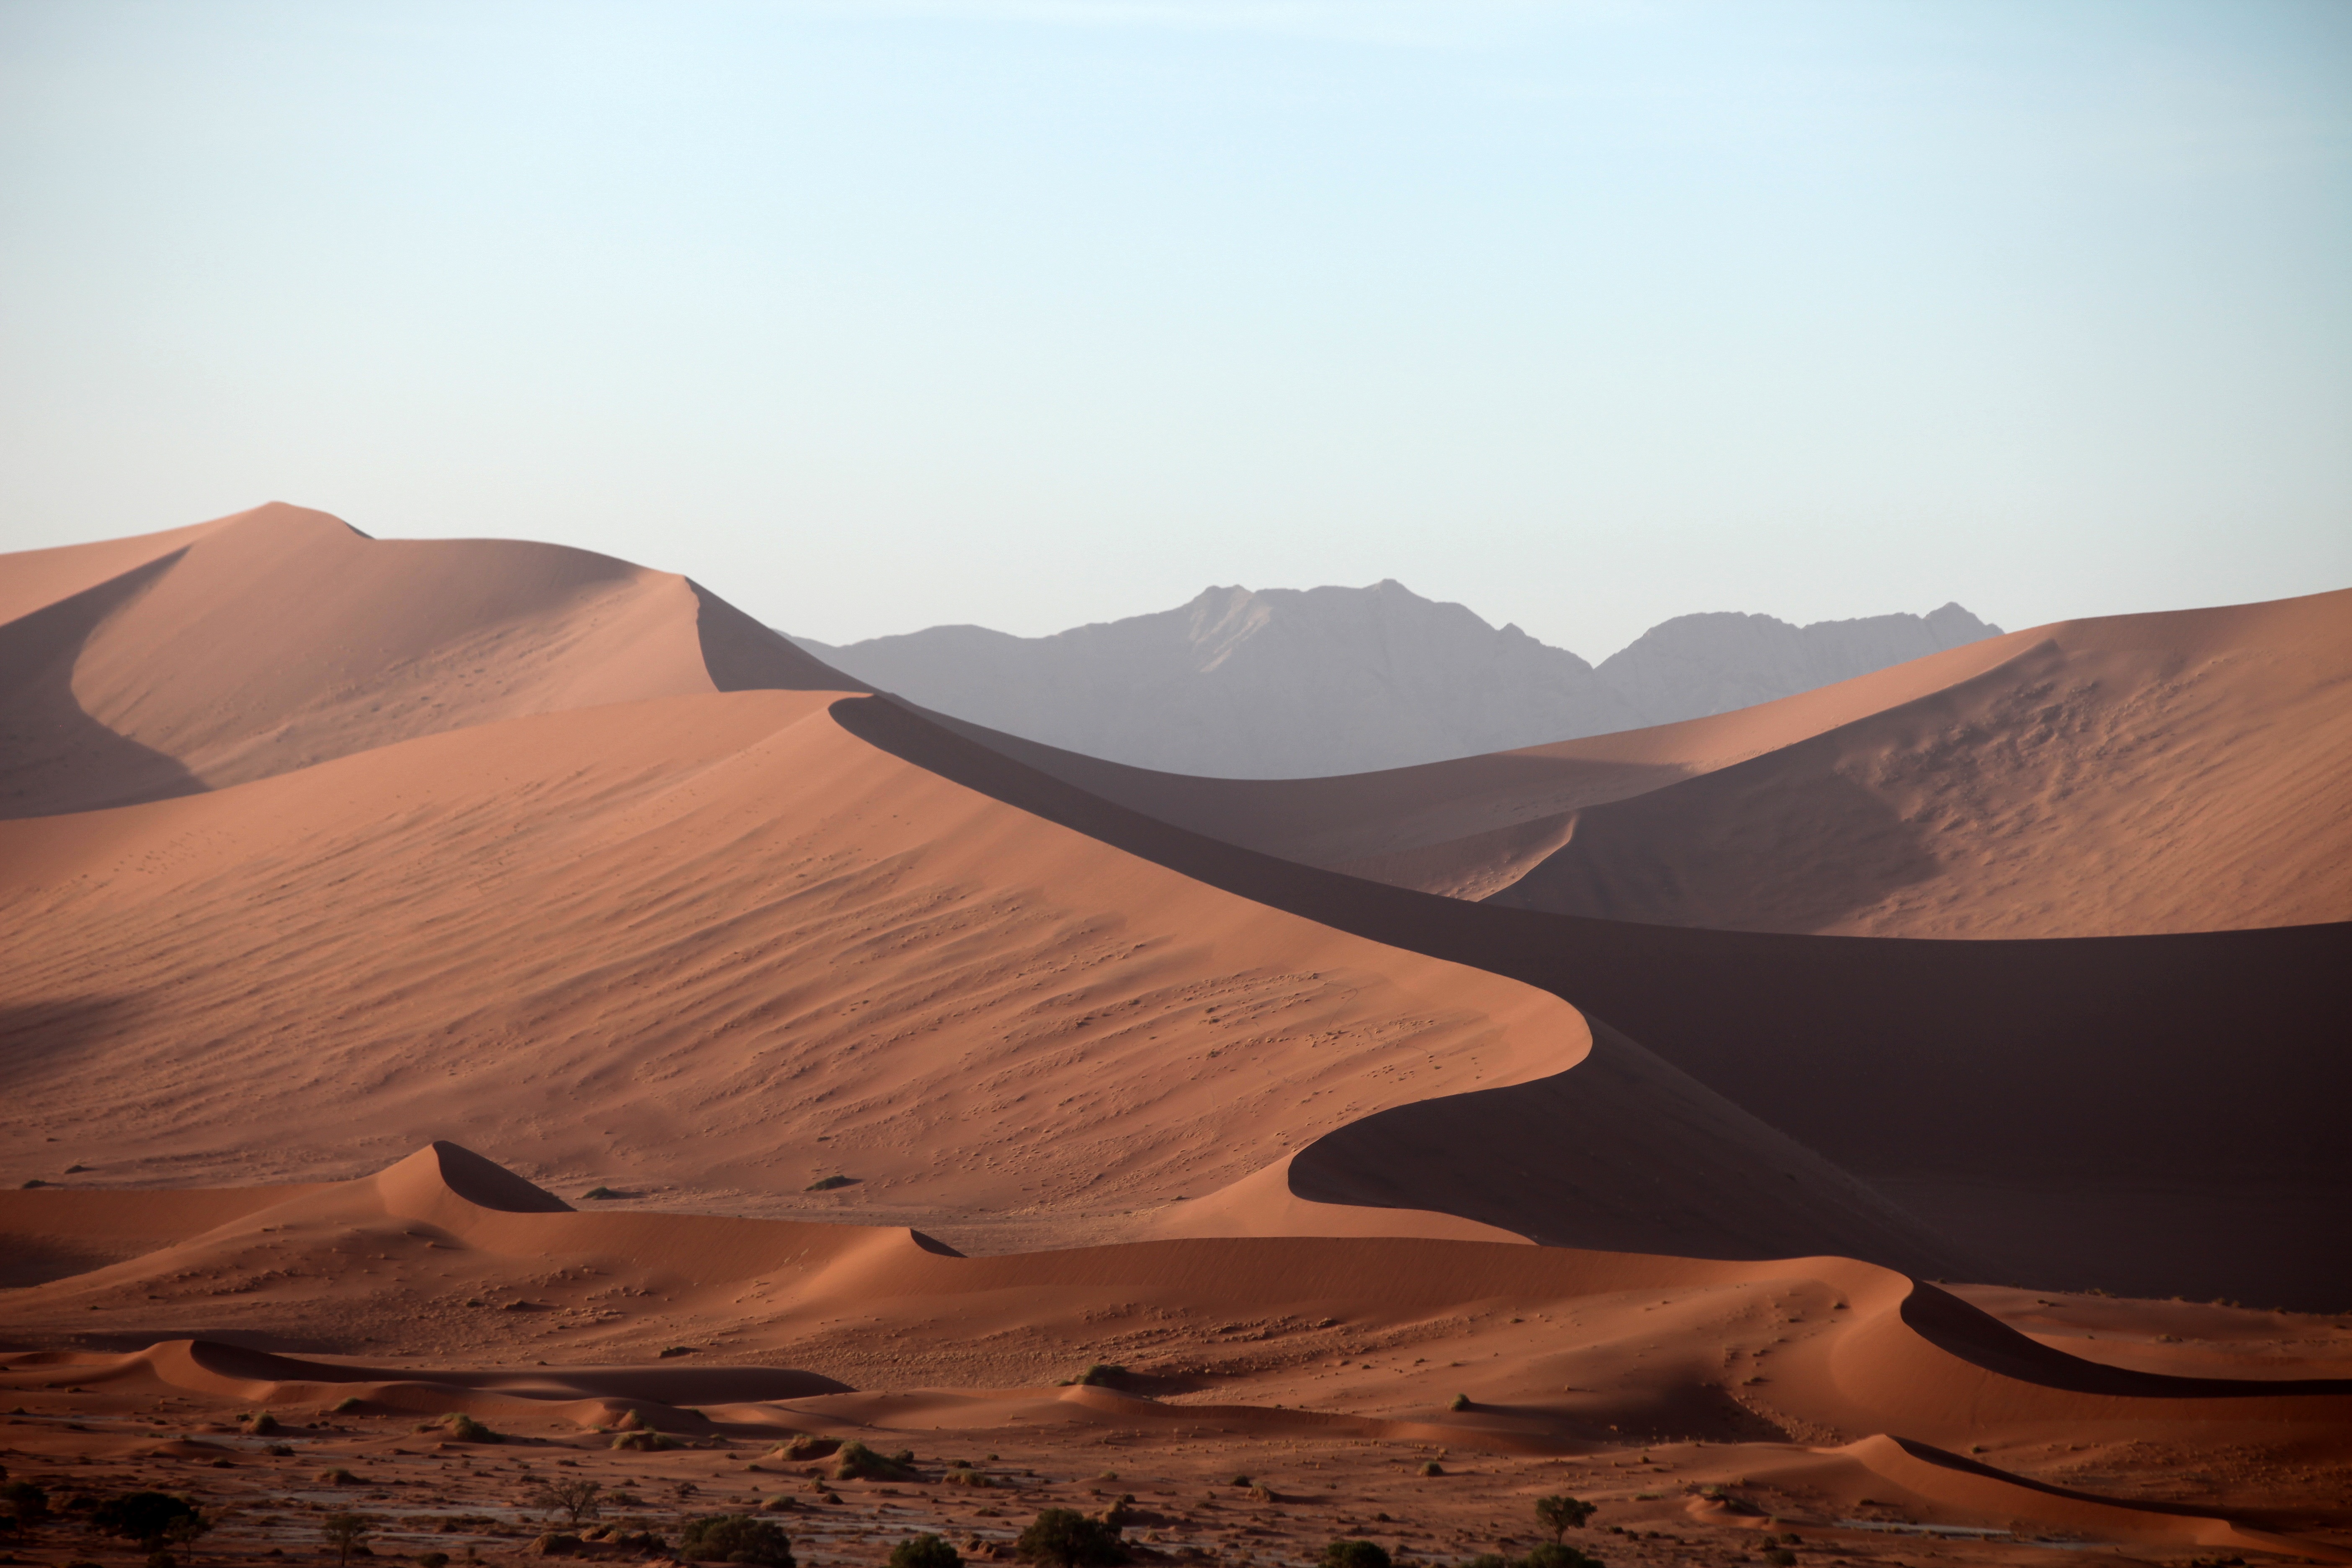
landscape, sand, desert, dune, formation, africa, soil, dust, plateau, habitat, sahara, wadi, drought, landform, erg, namibia, natural environment, geographical feature, aeolian landform